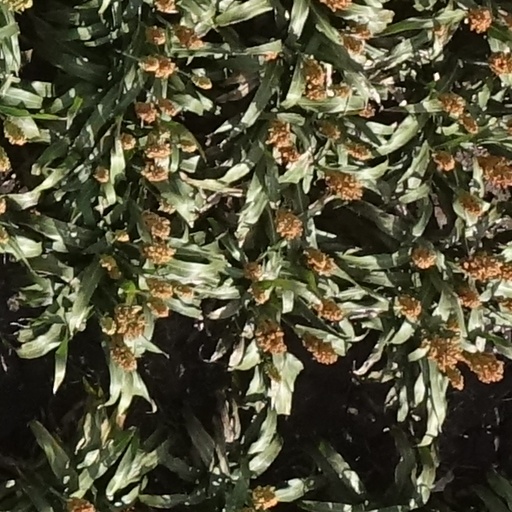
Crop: sorghum